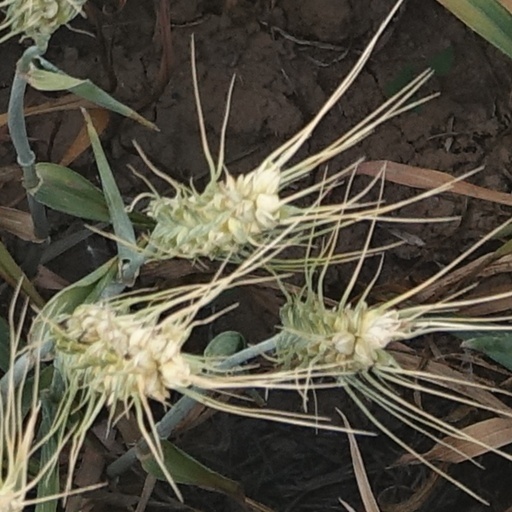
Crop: wheat